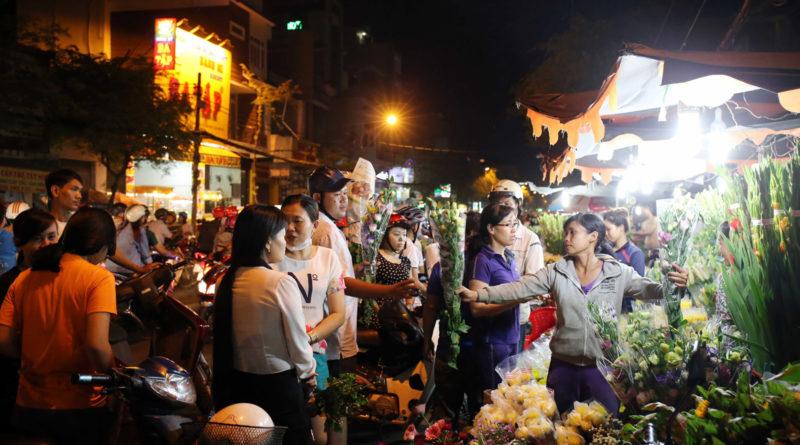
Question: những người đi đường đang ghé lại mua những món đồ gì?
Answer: hoa tươi